Kushal Chakraborty

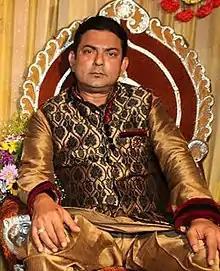
Chakraborty in 2017

Kushal Chakraborty (born 21 July 1968) is an Indian actor and film director associated with Bengali cinema. At the age of six, he played the role of Mukul in Satyajit Ray's film "Sonar Kella" for which he won National Film Award for best child artist in 1974. He introduced Rituparna Sengupta to showbiz with his directorial venture "Shwet Kapot" (1989). His directorial venture "Dhyatterika" (2005) was a major success on television.